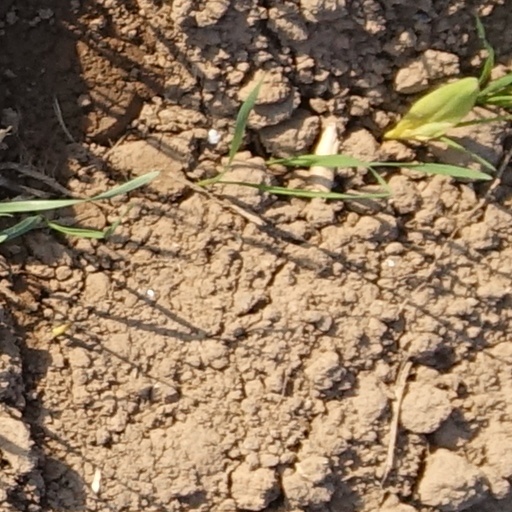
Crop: wheat